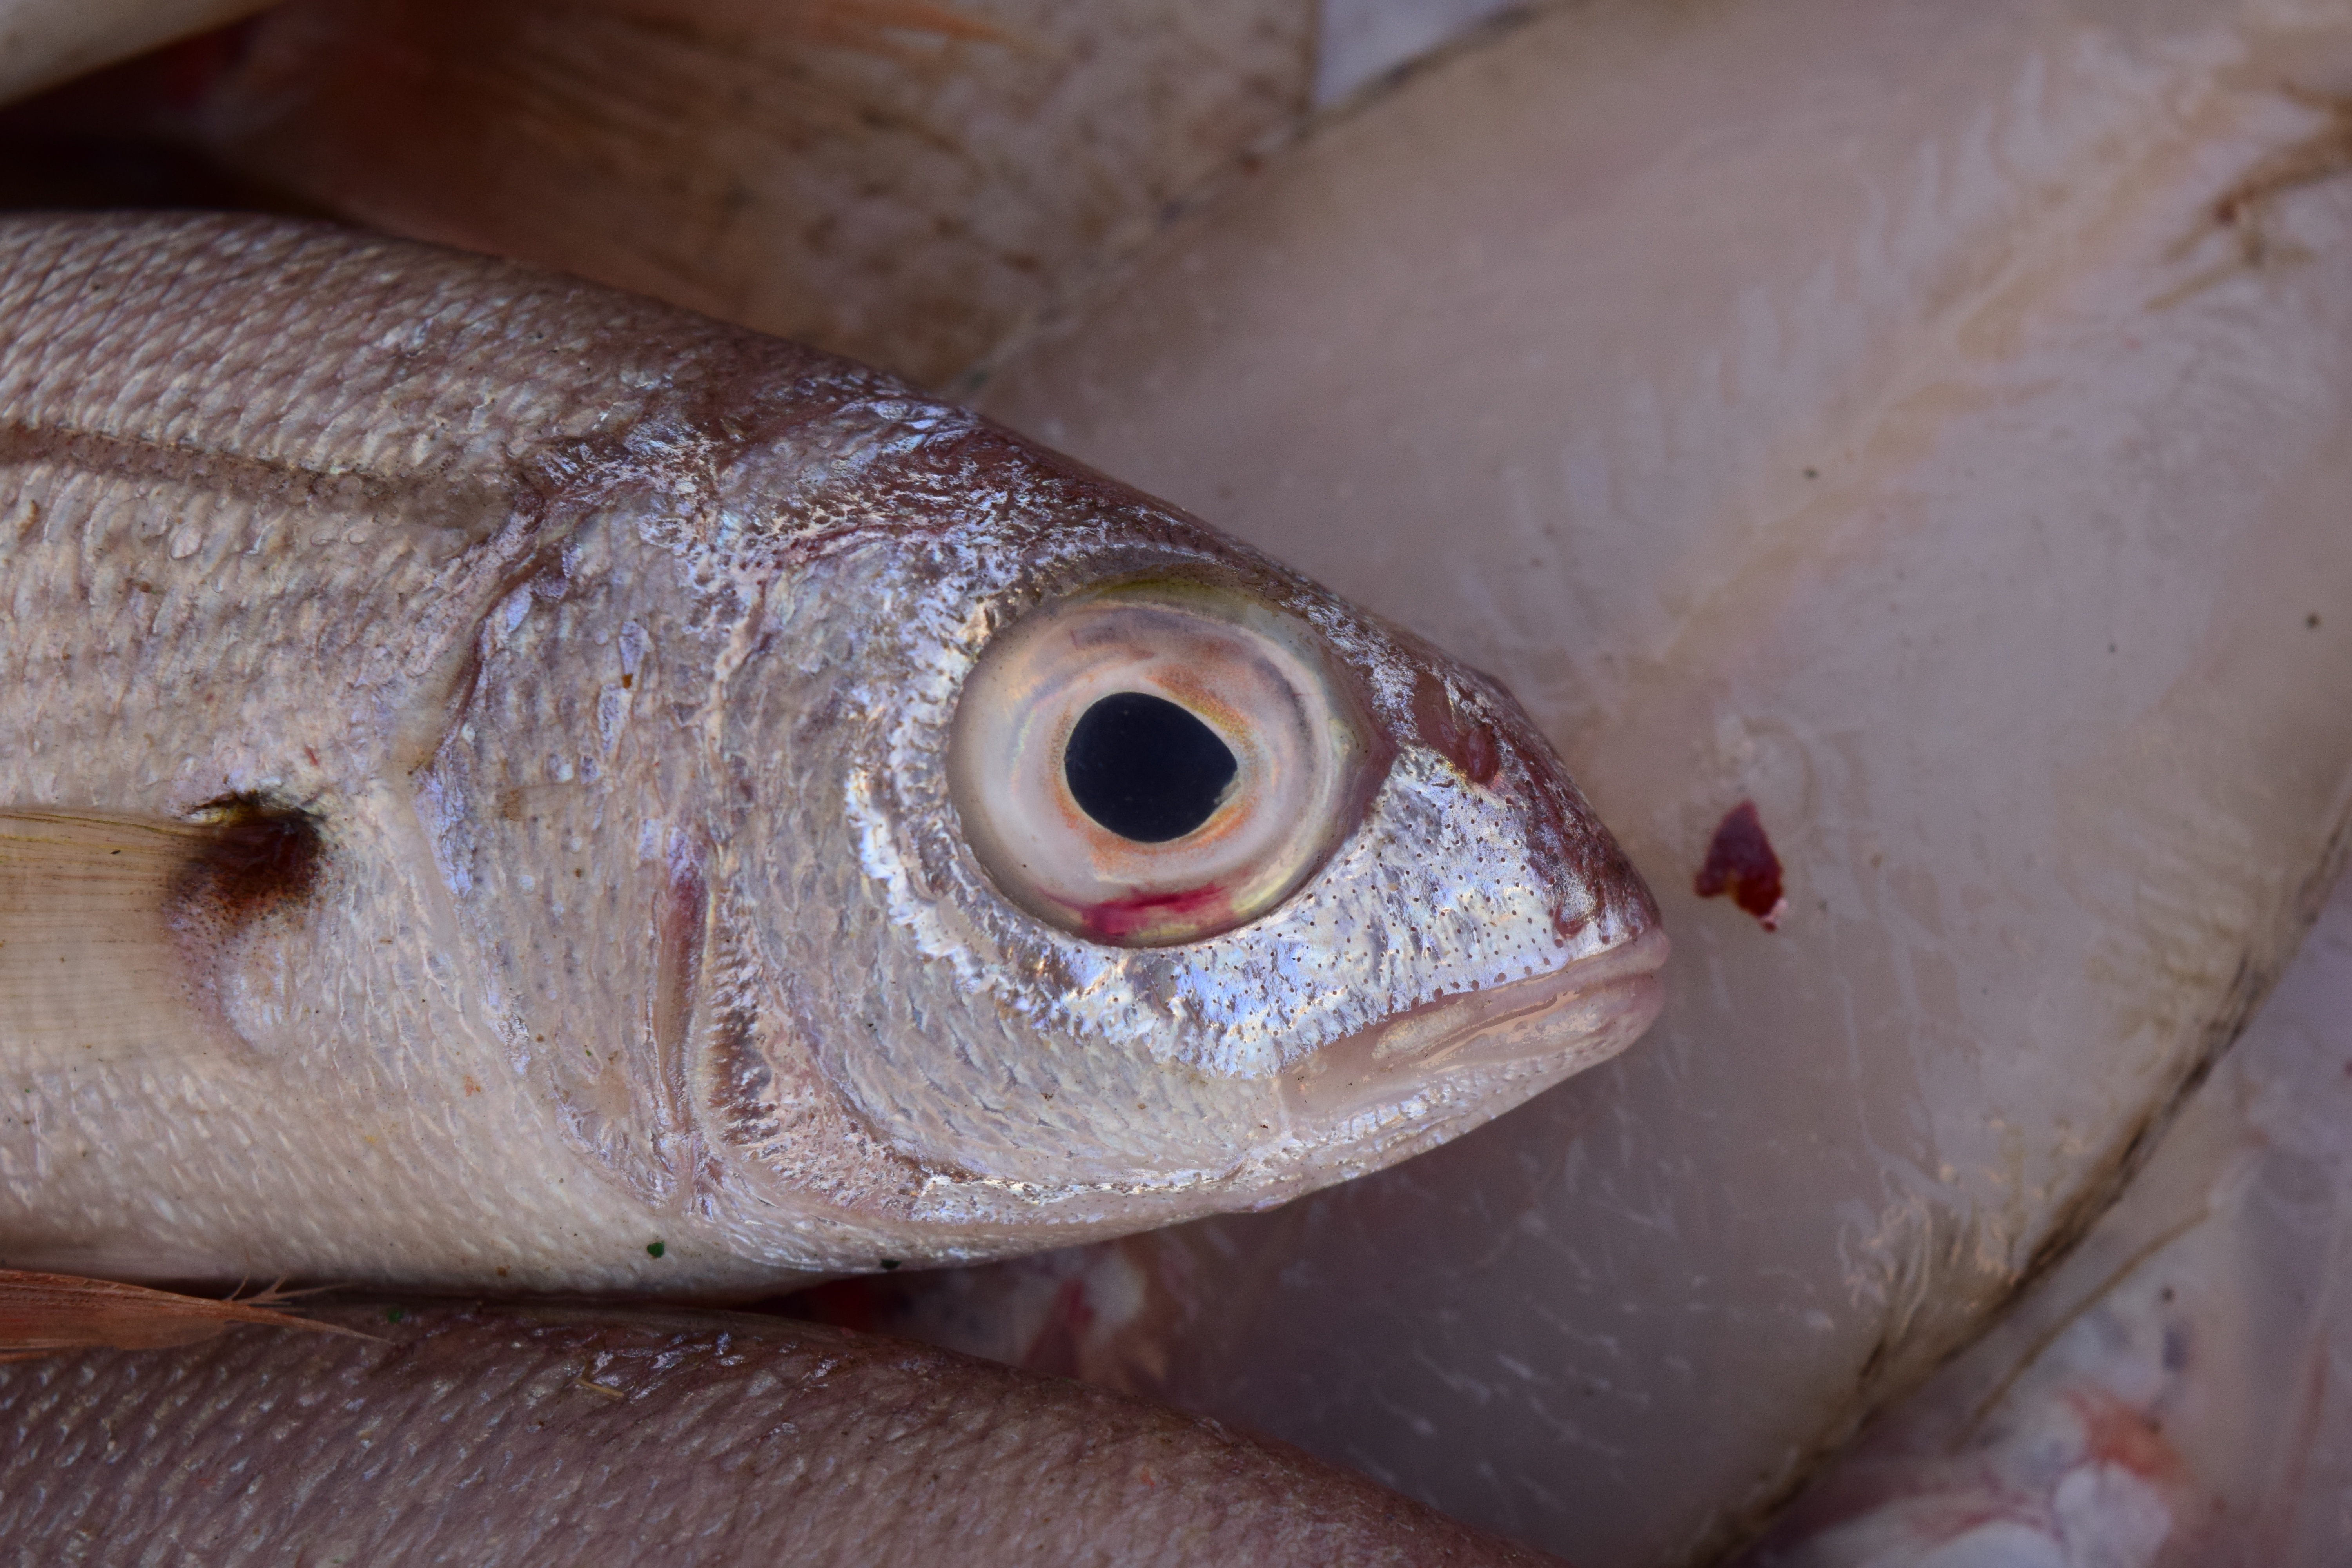
sea, food, mediterranean, fishing, market, fish, healthy, eat, delicious, close up, fish market, tasty, vertebrate, frisch, cod, sea animals, fresh fish, salzwasserfisch